Stein Stone

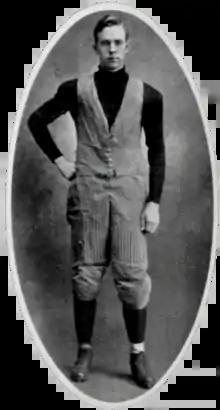

James Nollner "Stein" Stone Sr. (April 18, 1882 – August 25, 1926) was an American football and basketball player and coach. "Stein" is the German for stone.